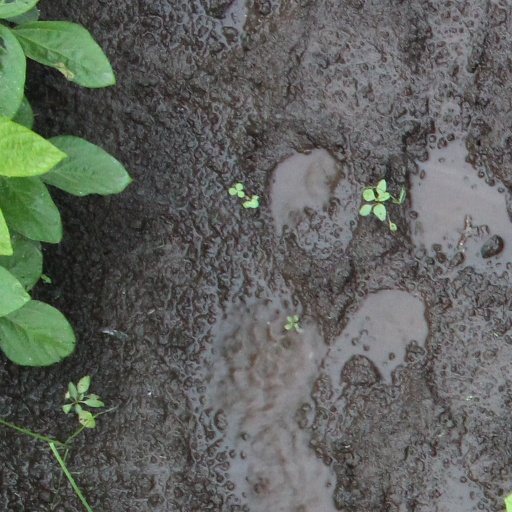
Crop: soybean